Panama Papers

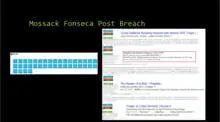
Shodan scan results of Mossack Fonseca's client login portal breached by RATs

Gerard Ryle, director of the ICIJ, called the leak "probably the biggest blow the offshore world has ever taken because of the extent of the documents". Edward Snowden described the release in a Twitter message as the "biggest leak in the history of data journalism". The ICIJ also said that the leak was "likely to be one of the most explosive [leaks of inside information in history] in the nature of its revelations".